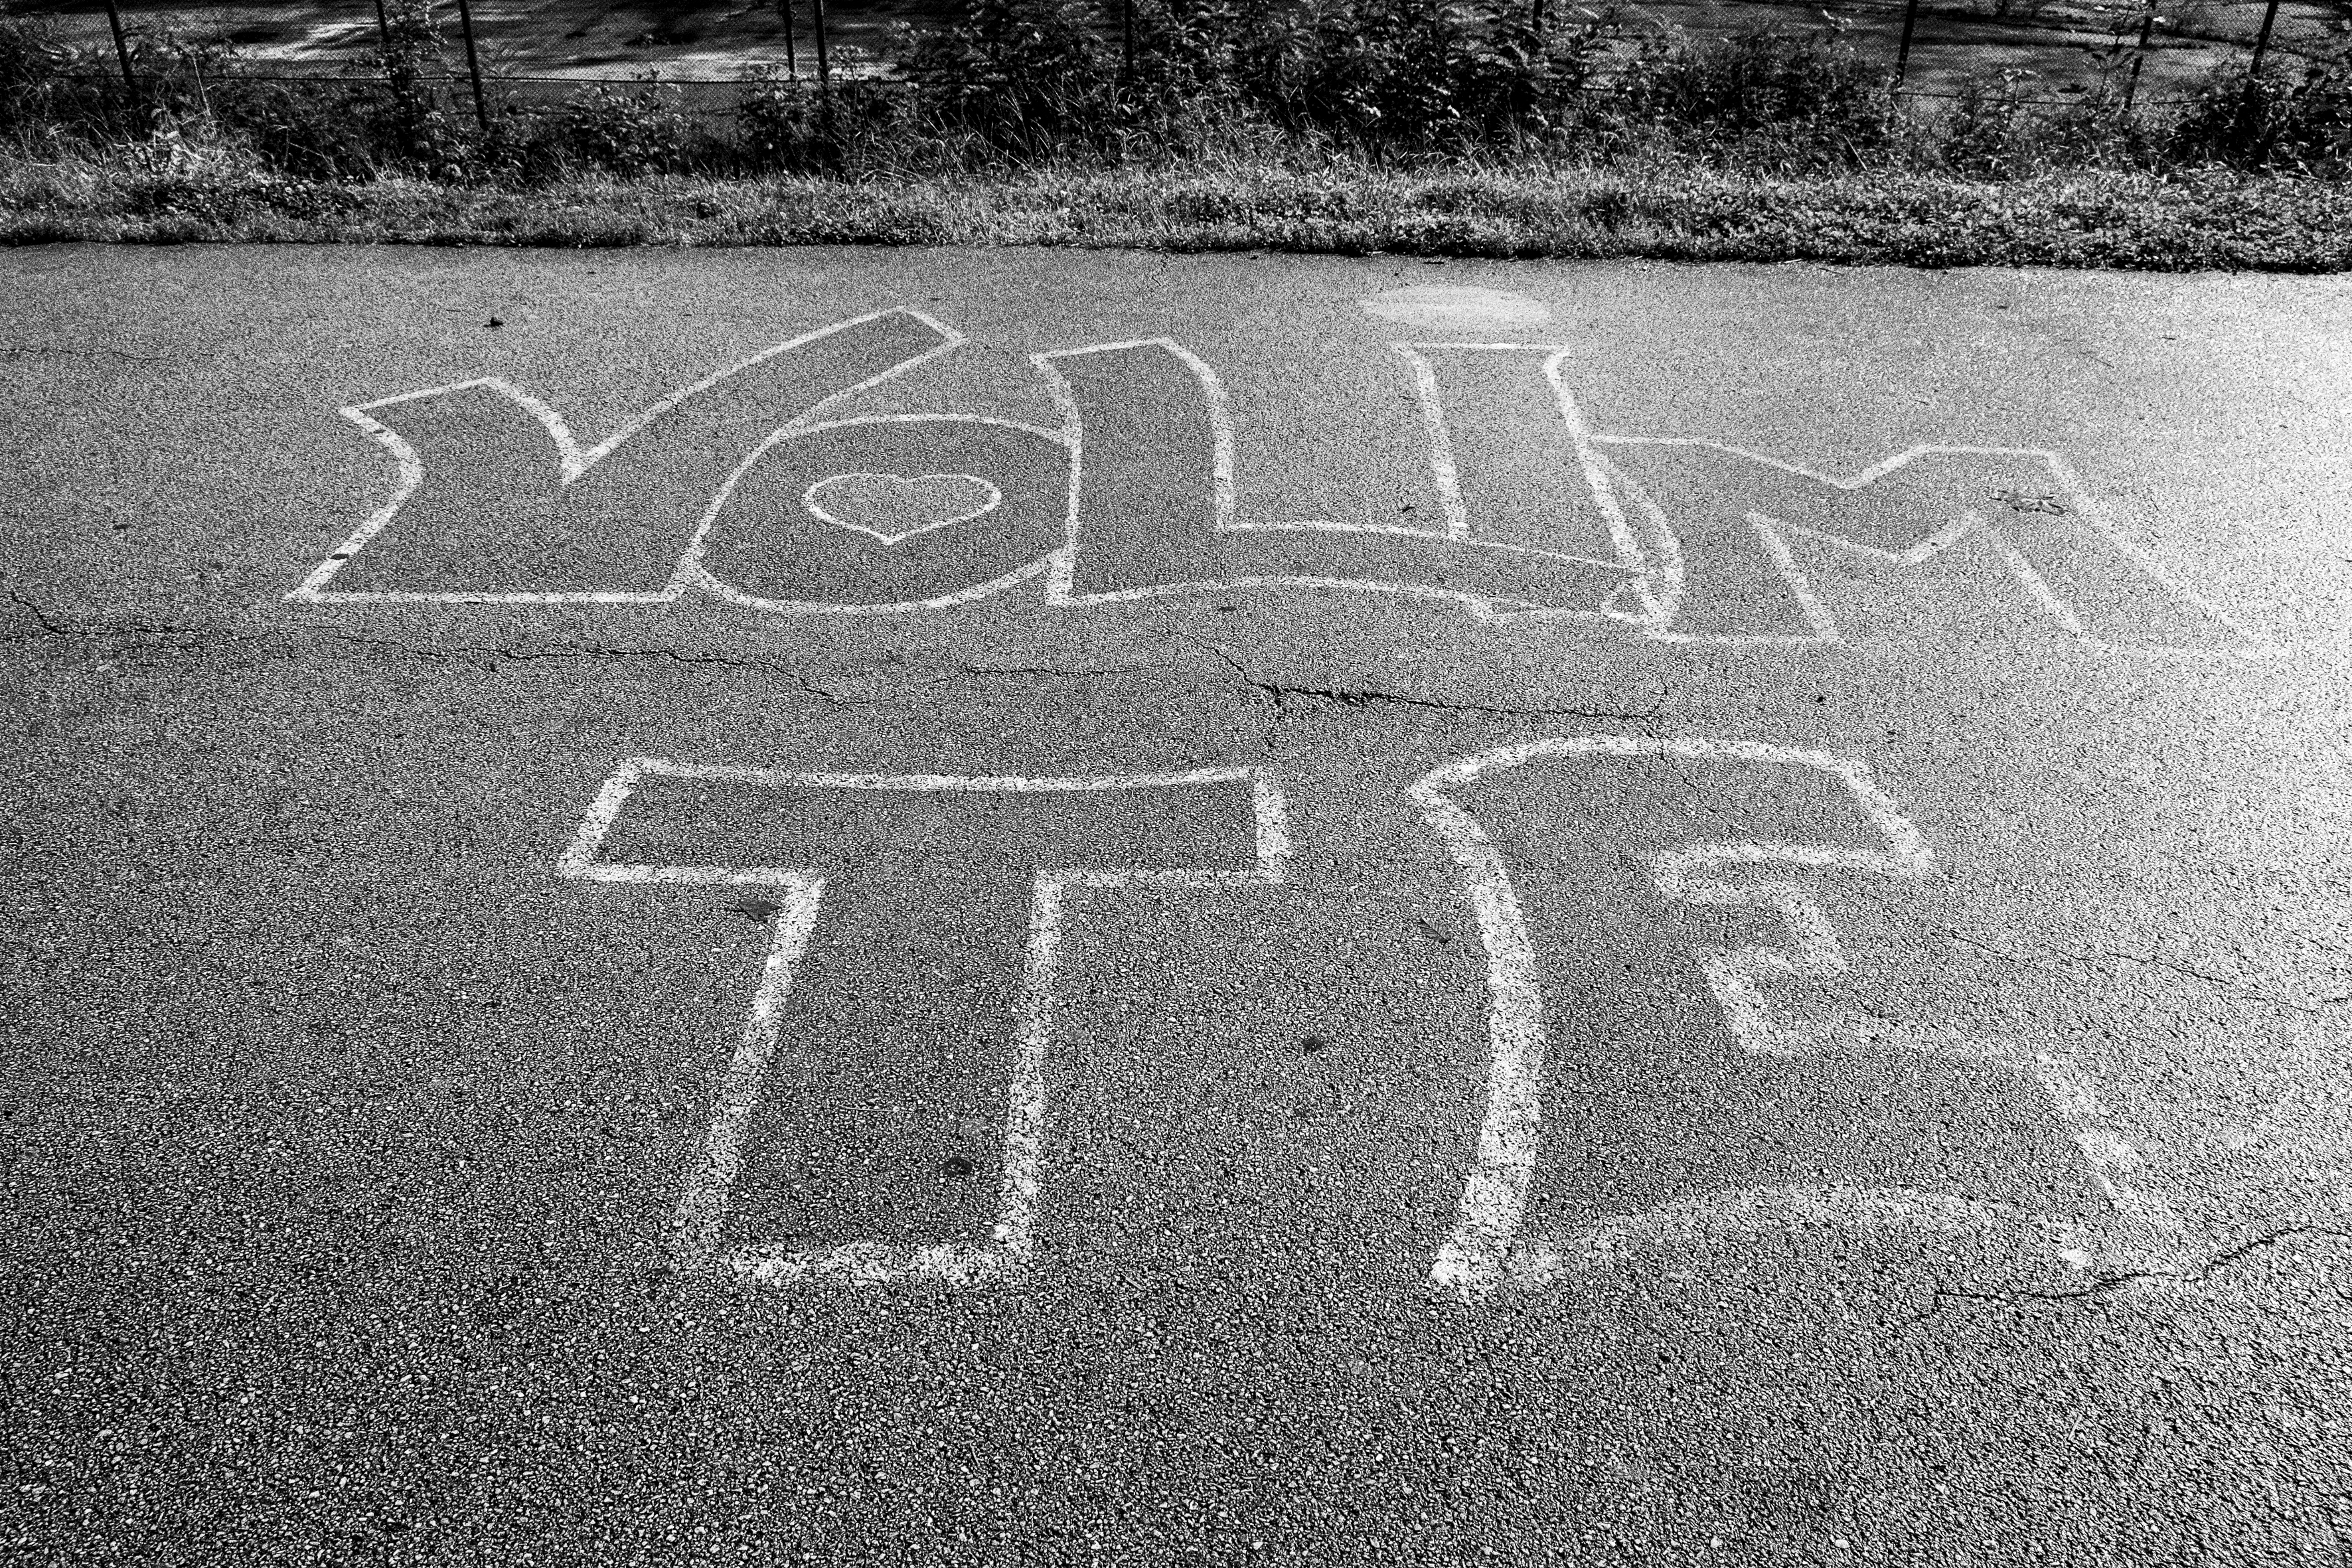
black and white, road, street, number, urban, asphalt, travel, fujifilm, line, soil, monochrome, lane, bw, blackandwhite, blackwhite, serbia, cool image, noiretblanc, fuji, fujix, fujixe1, belgrade, iloveyou, road surface, monochrome photography